Ljuva karneval!

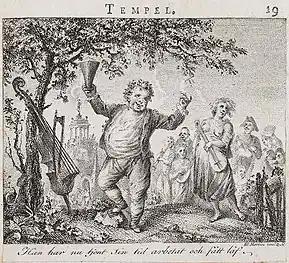
Illustration by Elias Martin of drunken celebrations by the "Order of Bacchus" from Bellman's "Bacchi Tempel", 1783, engraved by his brother Johan Fredrik Martin.

Lönnroth states that his book has two goals: to give an overview of Bellman's work in the light of modern scholarship, and to point up what he believes essential in Bellman's art: "a way of combining different genres, whether religious or profane, into a wholly new type of one-man performance, a frolicking masquerade with continuous switching between forms of expression."